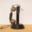
Label: telephone